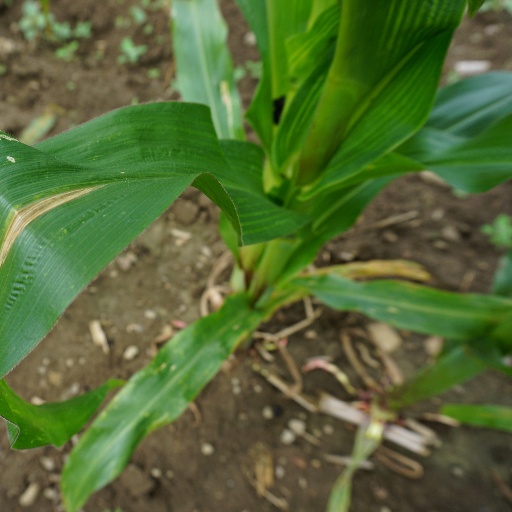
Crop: maize; corn